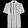
Label: Shirt